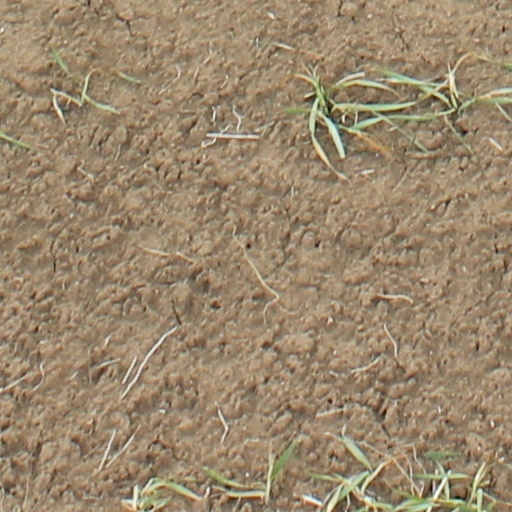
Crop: wheat